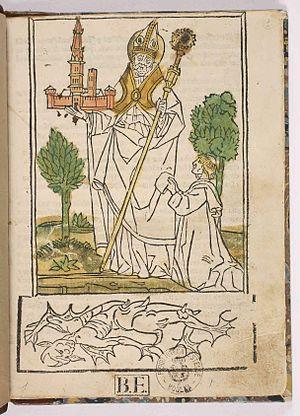
Géminien de Modène ou Saint Géminien.